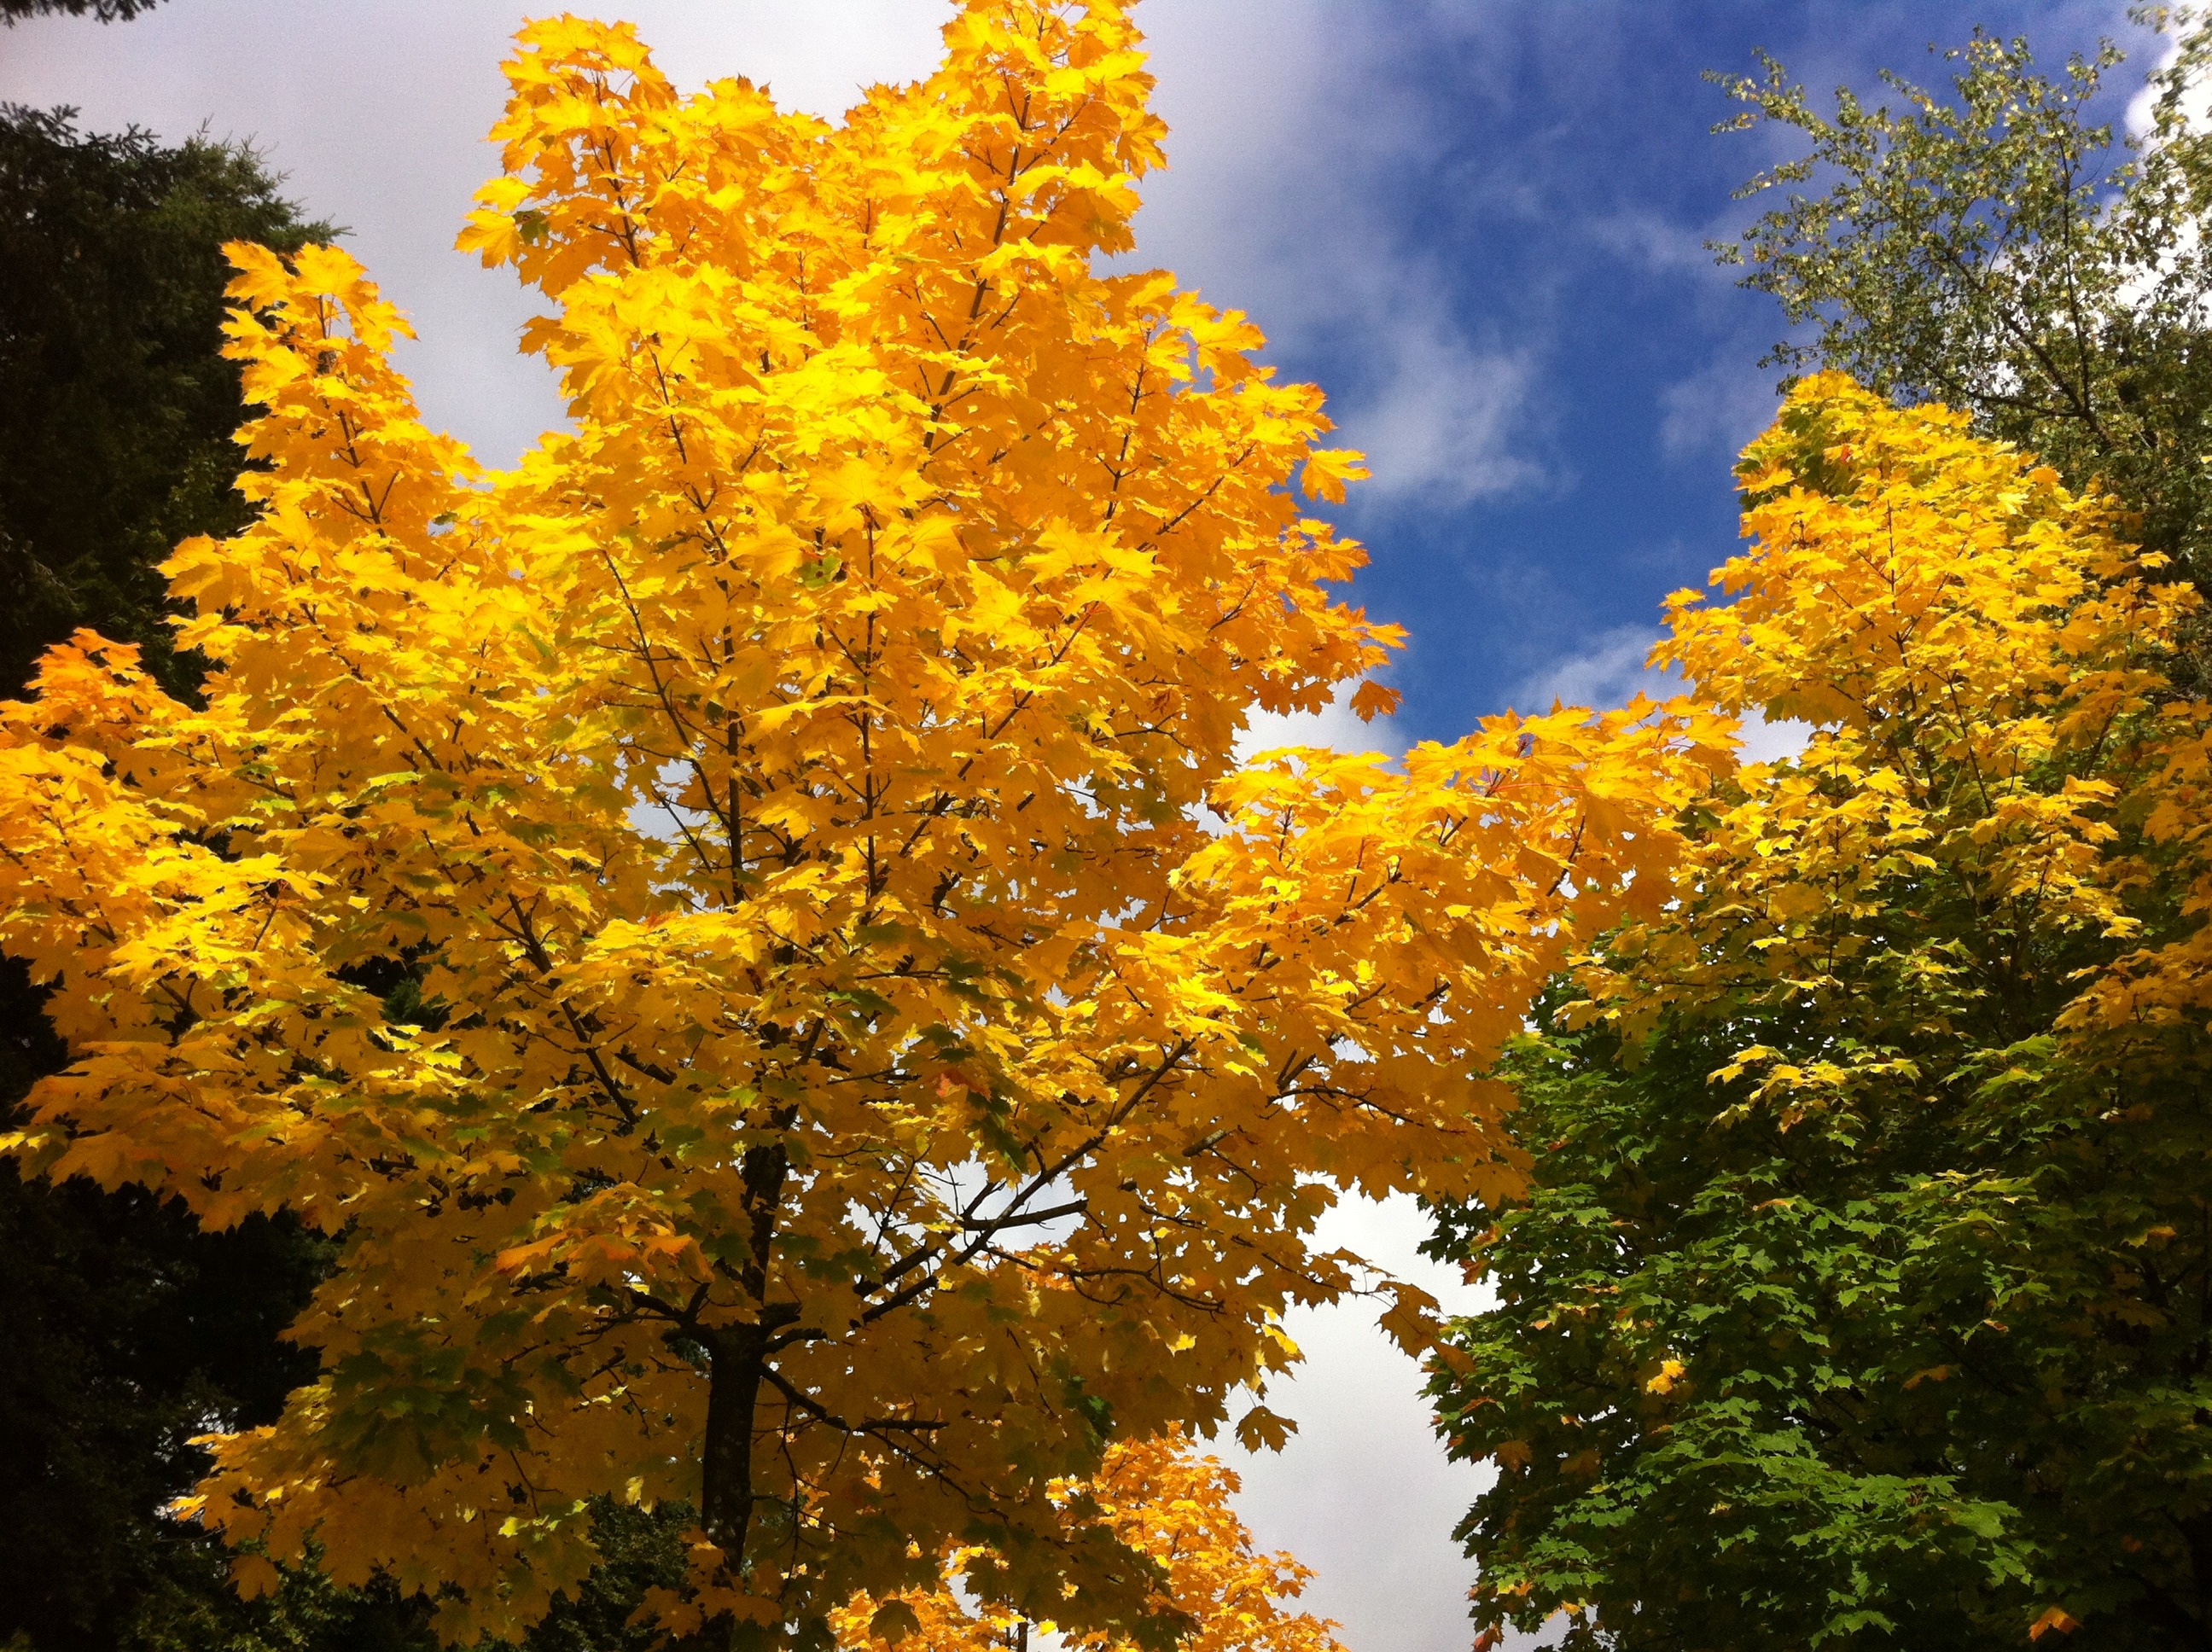
tree, branch, plant, sunlight, leaf, flower, autumn, yellow, season, maple, maple tree, deciduous, maidenhair tree, woody plant, temperate broadleaf and mixed forest, land plant, autumn color, acer speudoplatanus, european street avenue and park tree